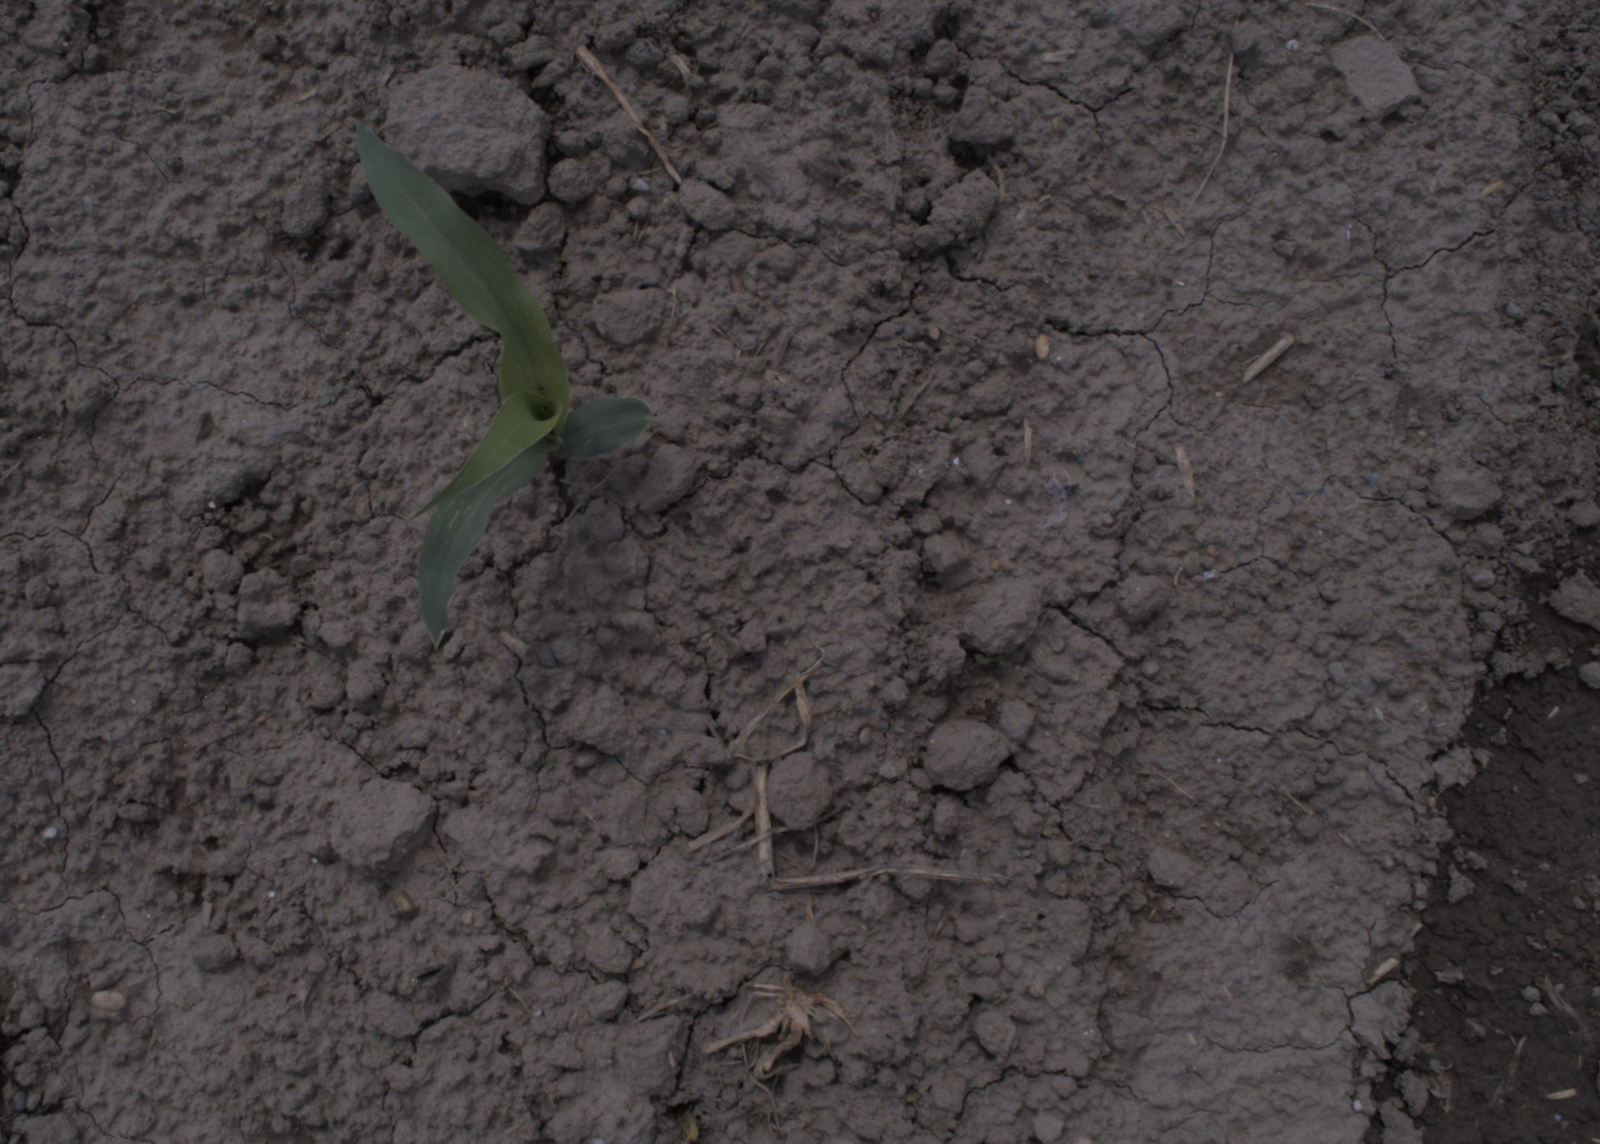
Capture date: 06.08.2020 13:07:30
Weather: sunny
Wind: medium
Seeding date: 21.07.2020
Plant canopy height (mm): 890